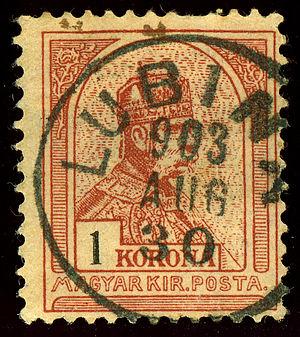
Lubina est une commune du district de Nové Mesto nad Váhom, dans la région de Trenčín, en Slovaquie.